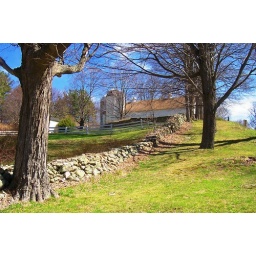
Beautiful ancient stone wall in Roxbury, CT